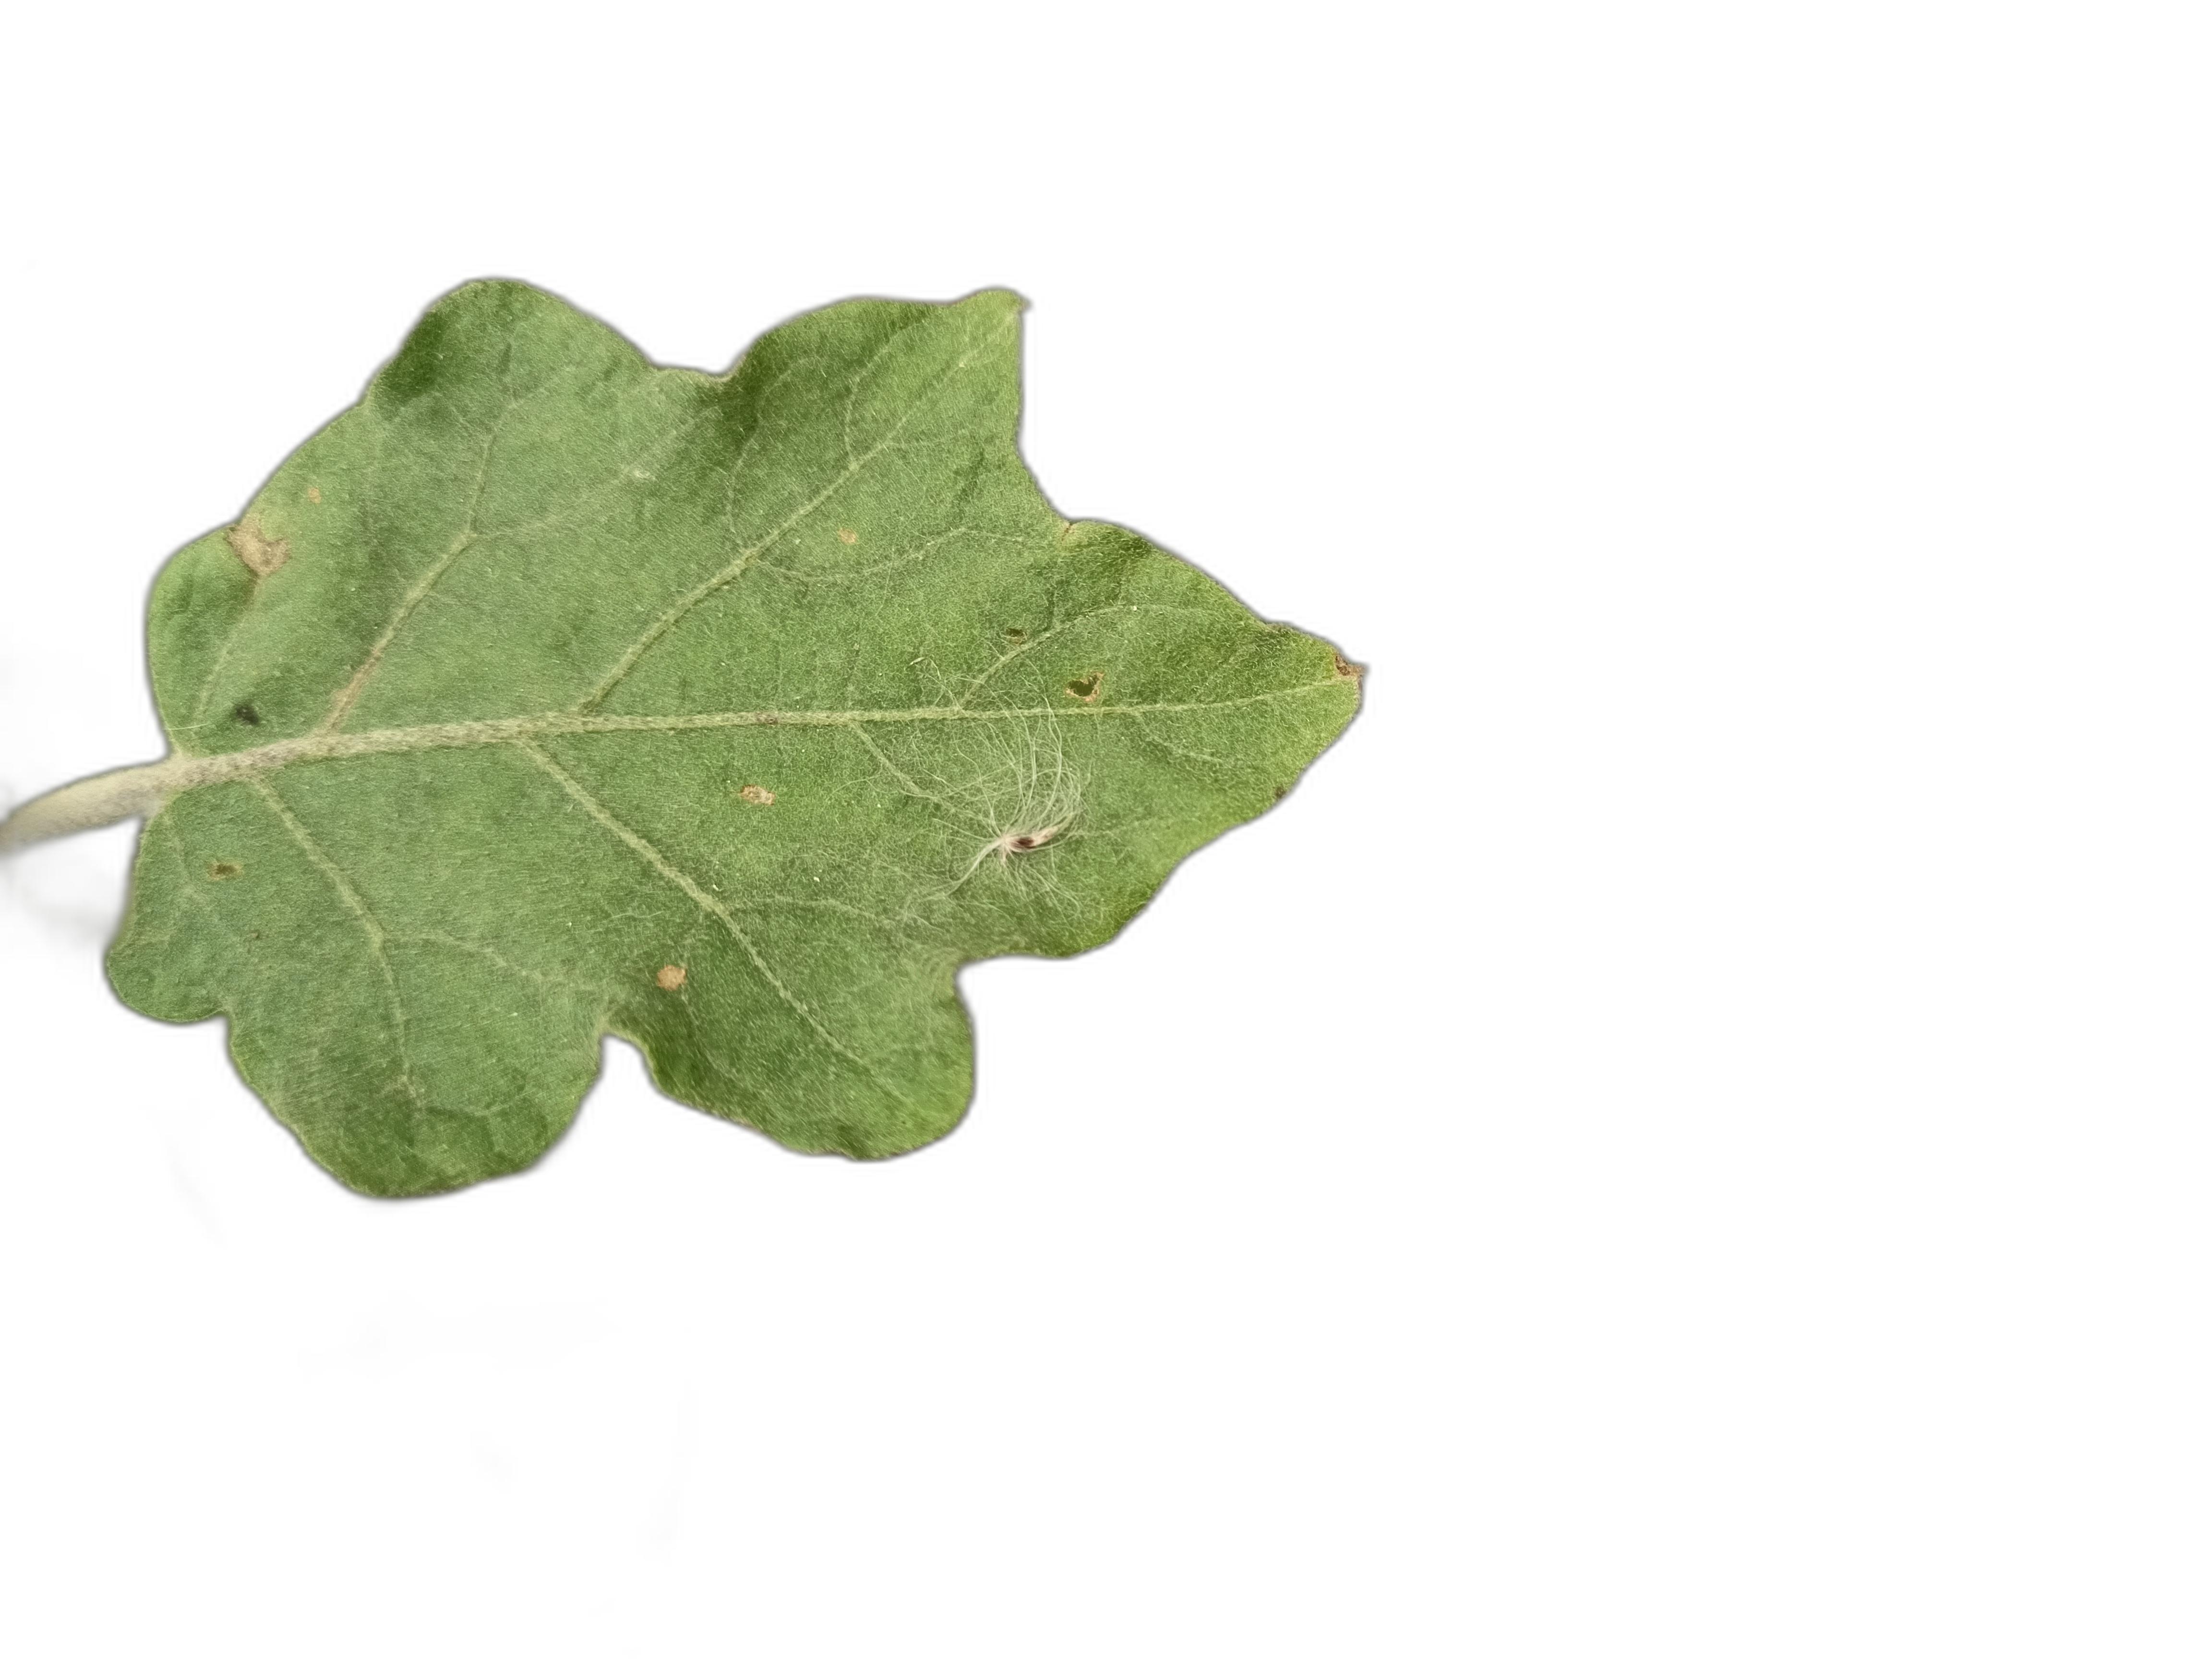
Label: Leaf Spot Disease